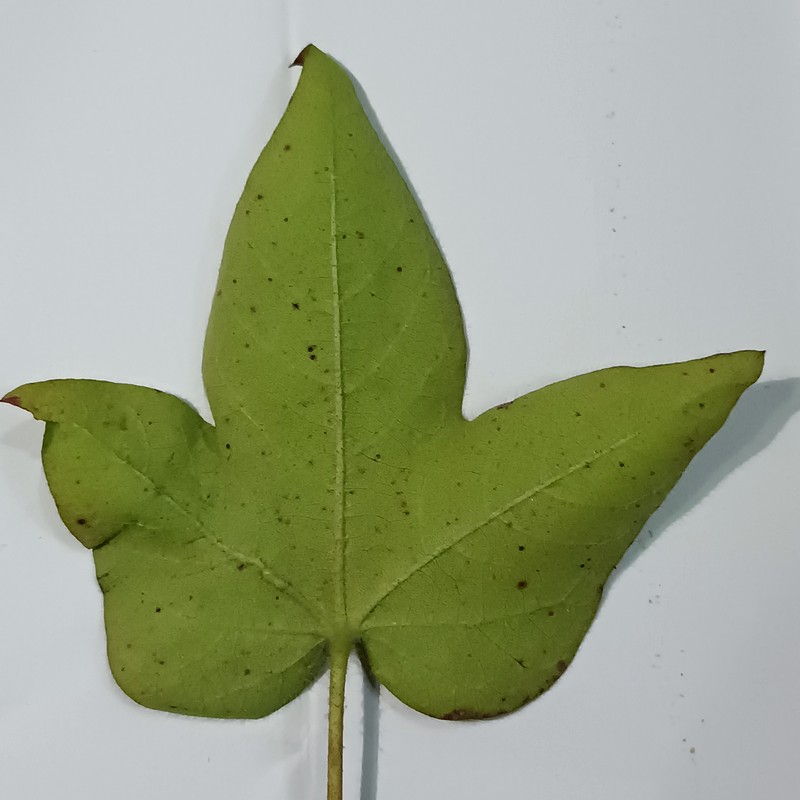
Label: Bacterial Blight